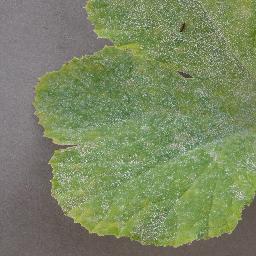
Label: Squash___Powdery_mildew